James L. Kauffman

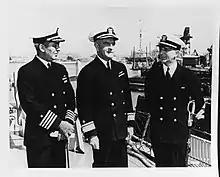
Commissioning ceremony of destroyer at Mare Island Navy Yard in June 1938. Kauffman (left) with Rear Admiral David W. Bagley (center), Commandant of the Yard and Lieutenant Commander John Whelchel, commanding officer of "McCall".

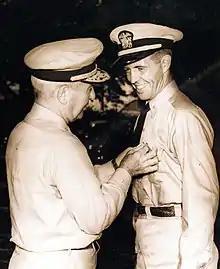
Kauffman (left) presents his son Draper L. Kauffman with a Gold Star in lieu of second Navy Cross for heroism under fire during the U.S. invasion of the Mariana Islands, 1 September 1944.

Upon the Armistice, Kauffman returned to the United States in March 1919 and assumed command of newly commissioned destroyer at Philadelphia Navy Yard. He commanded his ship during the voyage with the Atlantic Fleet to Istanbul, Turkey, where he witnessed the collapse of the Ottoman Empire. Kauffman then conducted patrol cruises along the Atlantic coast of the United States and later in the Caribbean, before he was ordered to Washington, D.C. for duty at the Bureau of Engineering in January 1921.